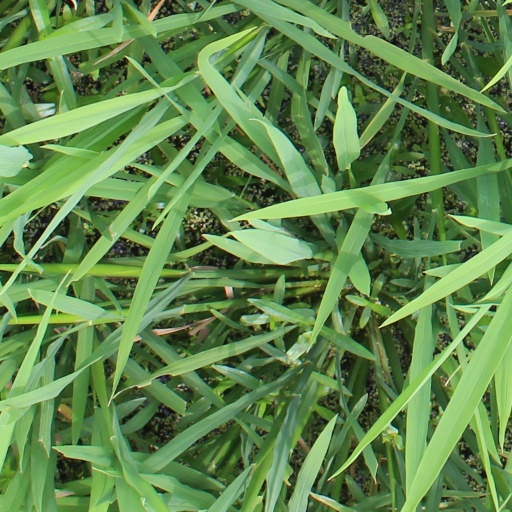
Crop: rice